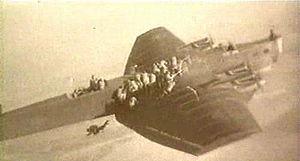
Les forces armées prennent rapidement conscience de l'utilité opérationnelle du parachute. Le premier saut a lieu en 1797. Le premier saut militaire s'effectue en 1912.
L’Armée rouge était l’armée mise sur pied dans l’ancien Empire russe par le nouveau pouvoir bolchevik, à la suite de la révolution d'Octobre, afin de combattre la contre-révolution des Armées blanches soutenues par les puissances étrangères. Le terme rouge a une connotation révolutionnaire.
Le Tupolev TB-3 ou Tupolev ANT-6 est un bombardier quadrimoteur.
Les Vozdouchno-dessantnye voïska ou VDV est un corps militaire de troupe aéroportée de l'armée soviétique et depuis 1991 et la chute de l'Union soviétique, de l'armée russe.